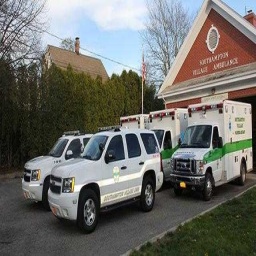
Label: ambulance